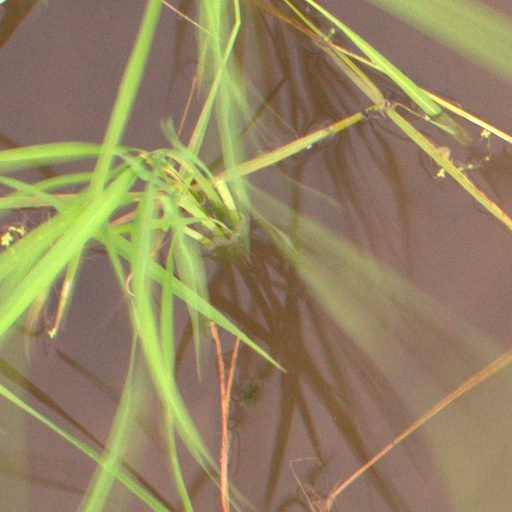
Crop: rice